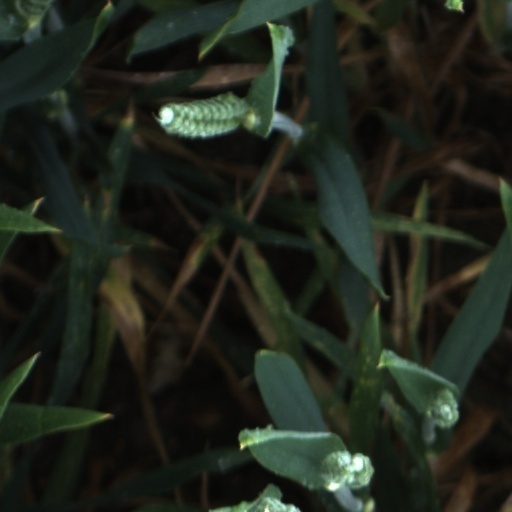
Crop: wheat